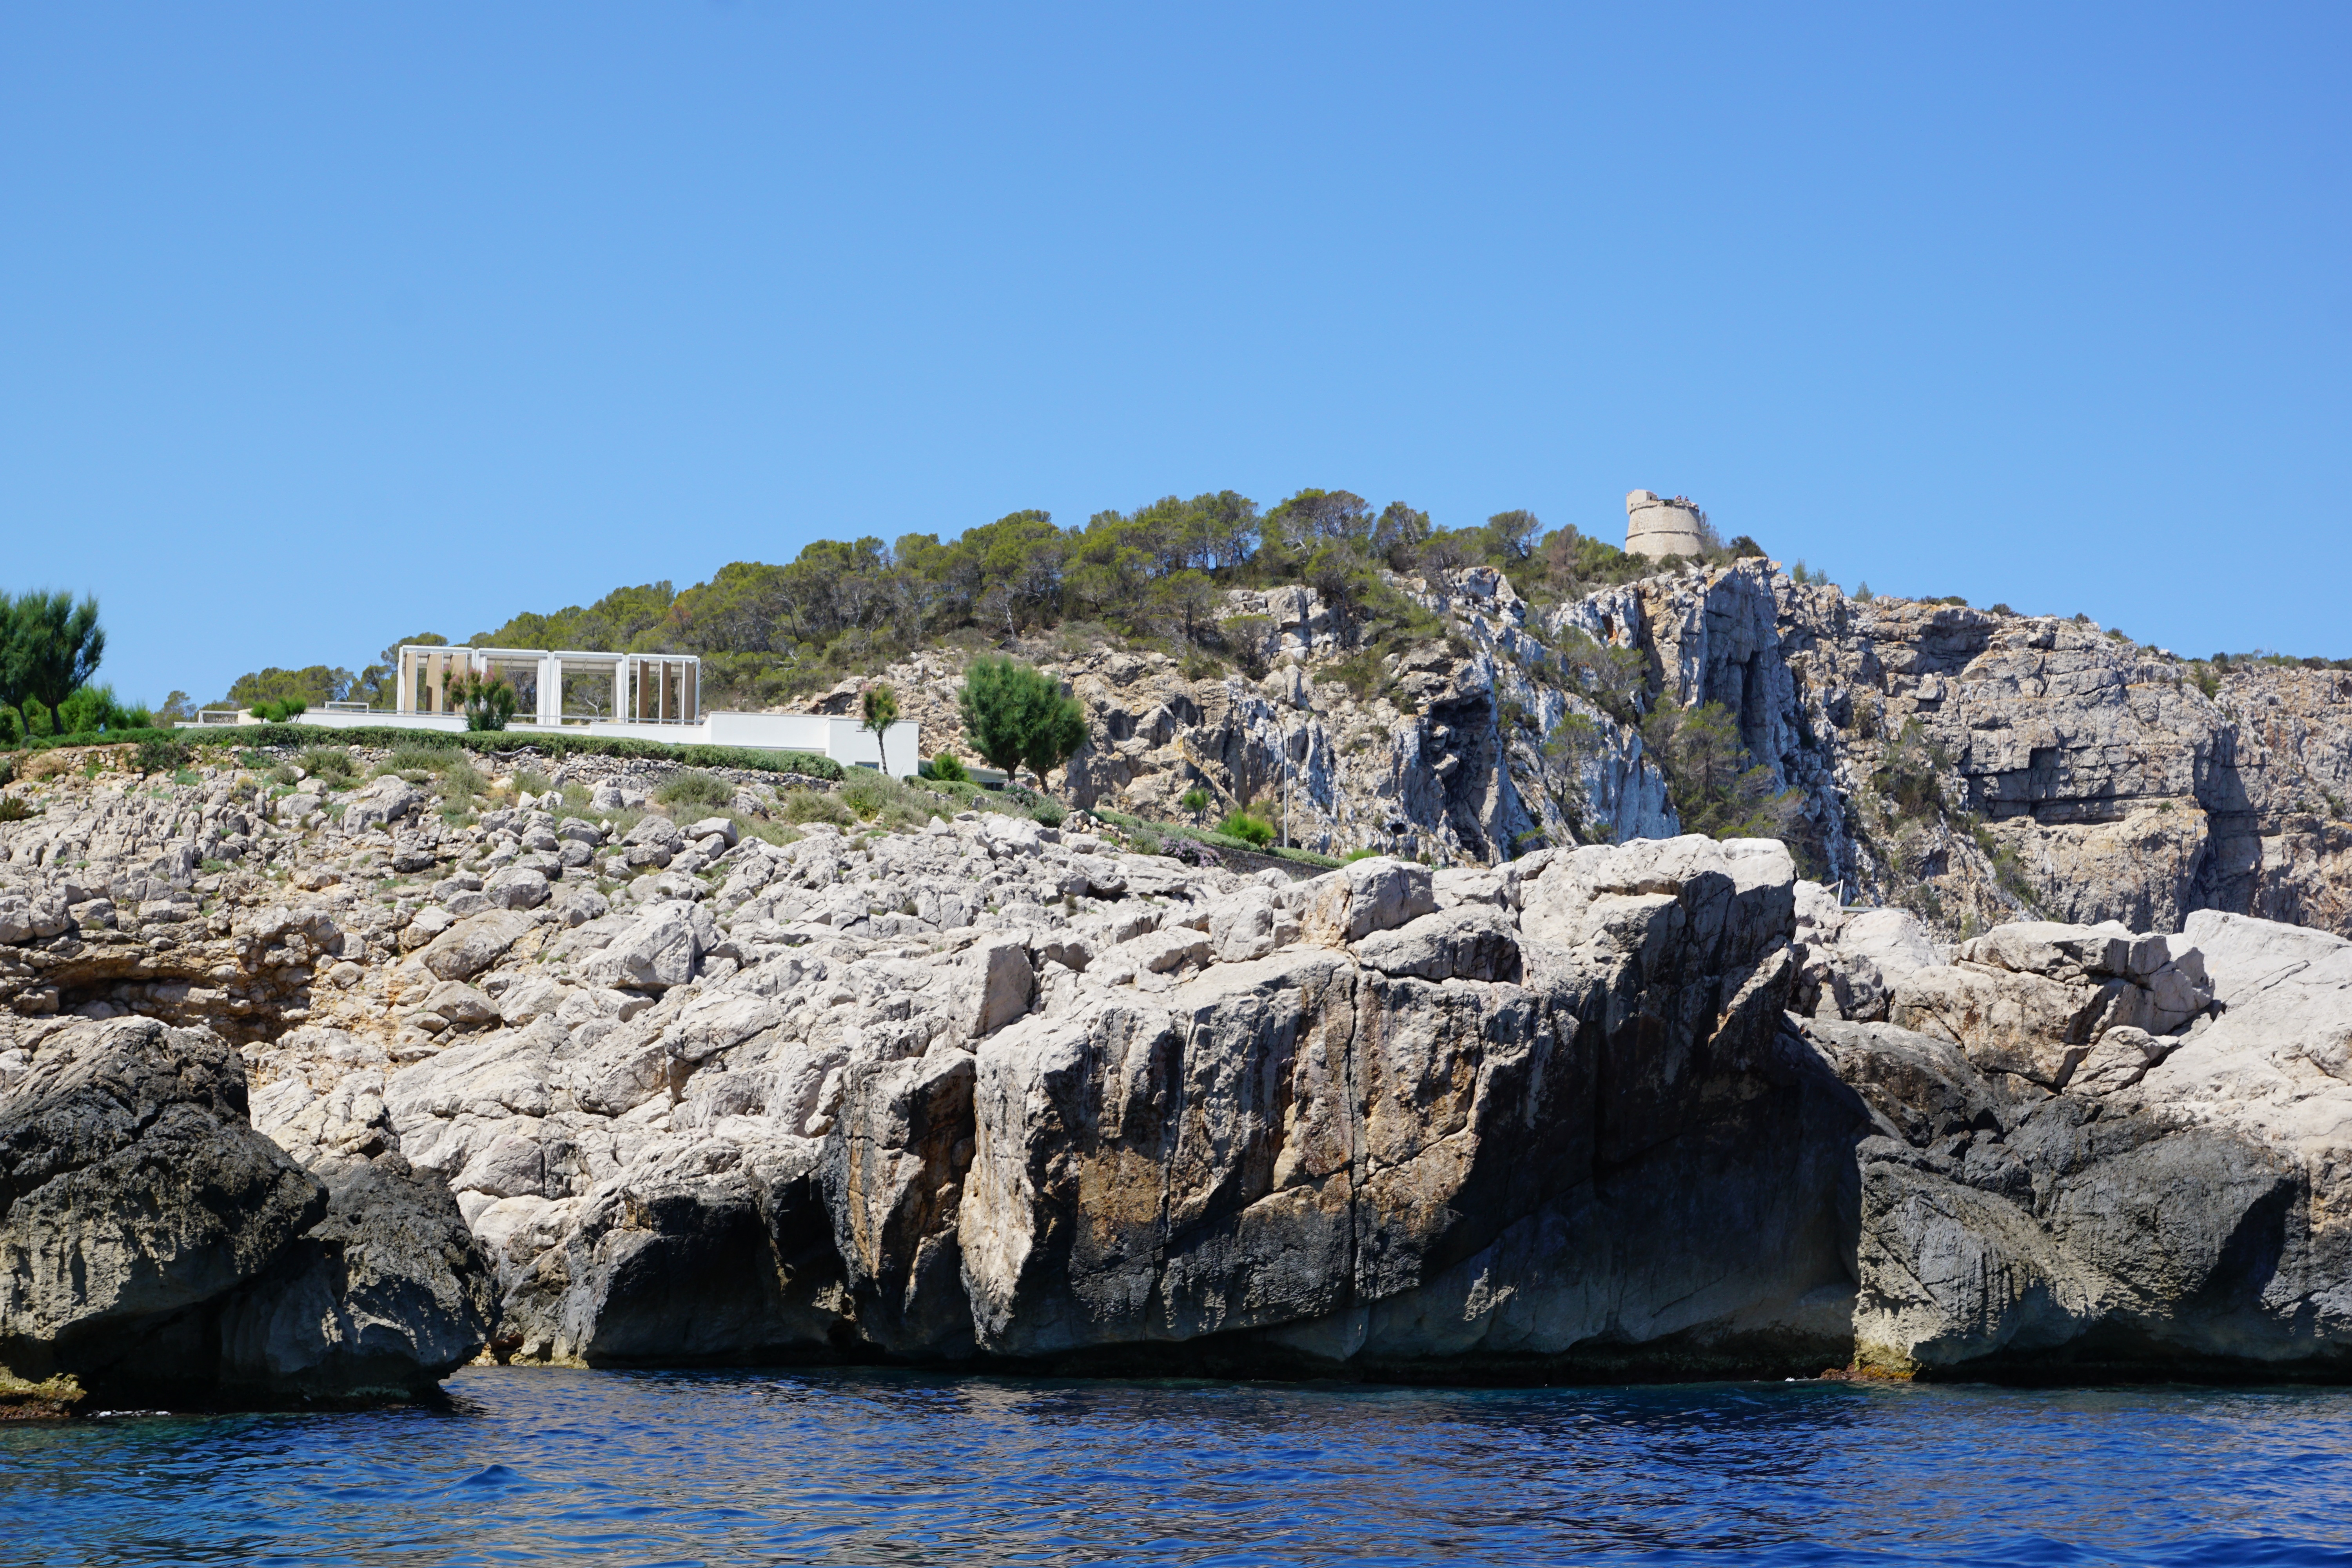
sea, coast, water, rock, ocean, shore, formation, cliff, cove, bay, terrain, geology, cape, ibiza